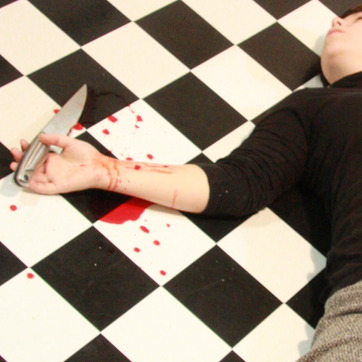
Material: skin